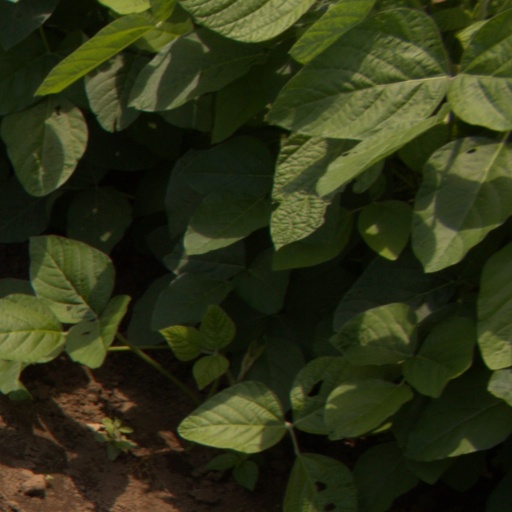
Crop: soybean